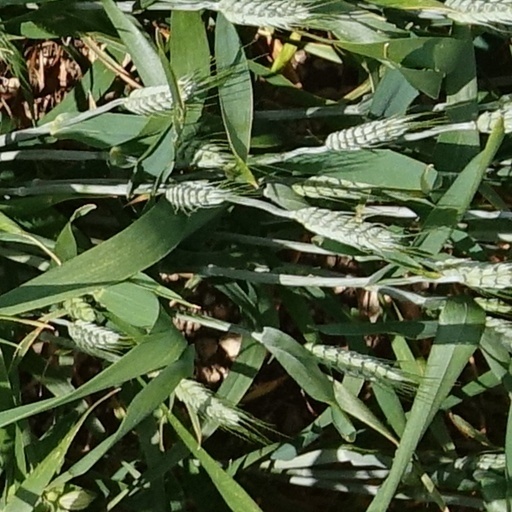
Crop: wheat